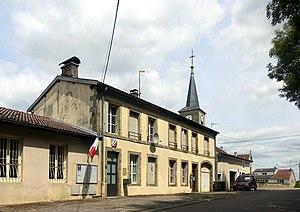
La mairie de Vaudoncourt
Vaudoncourt est une commune française située dans le département des Vosges, en région Grand Est.